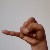
The image shows a hand gesture representing the letter 'J' in Indian Sign Language.